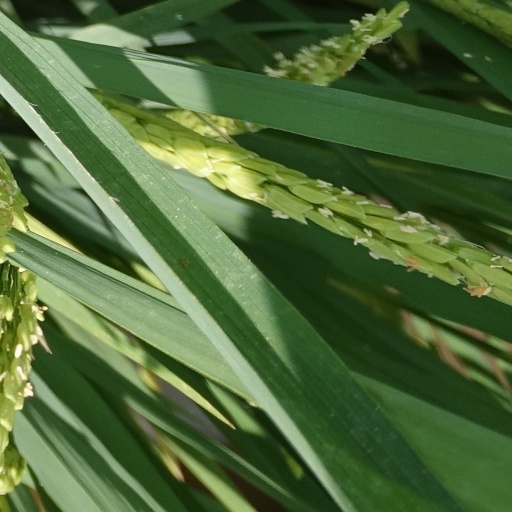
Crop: rice